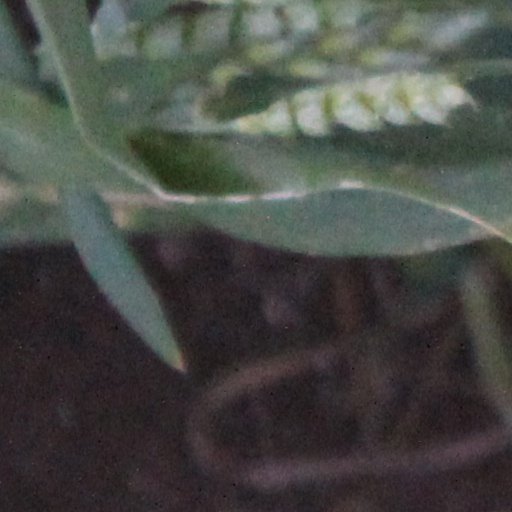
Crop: wheat